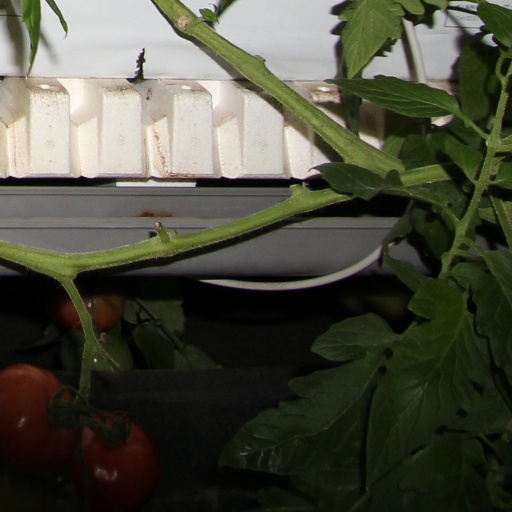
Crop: tomato